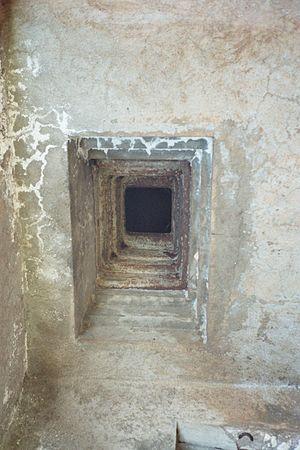
L'organisation défensive de la Corse est une partie de la ligne Maginot, devant servir à la défense de l'île de la Corse. Construites pendant les années 1930, les fortifications corses sont très discontinues. Elles n'ont pas servi en juin 1940.